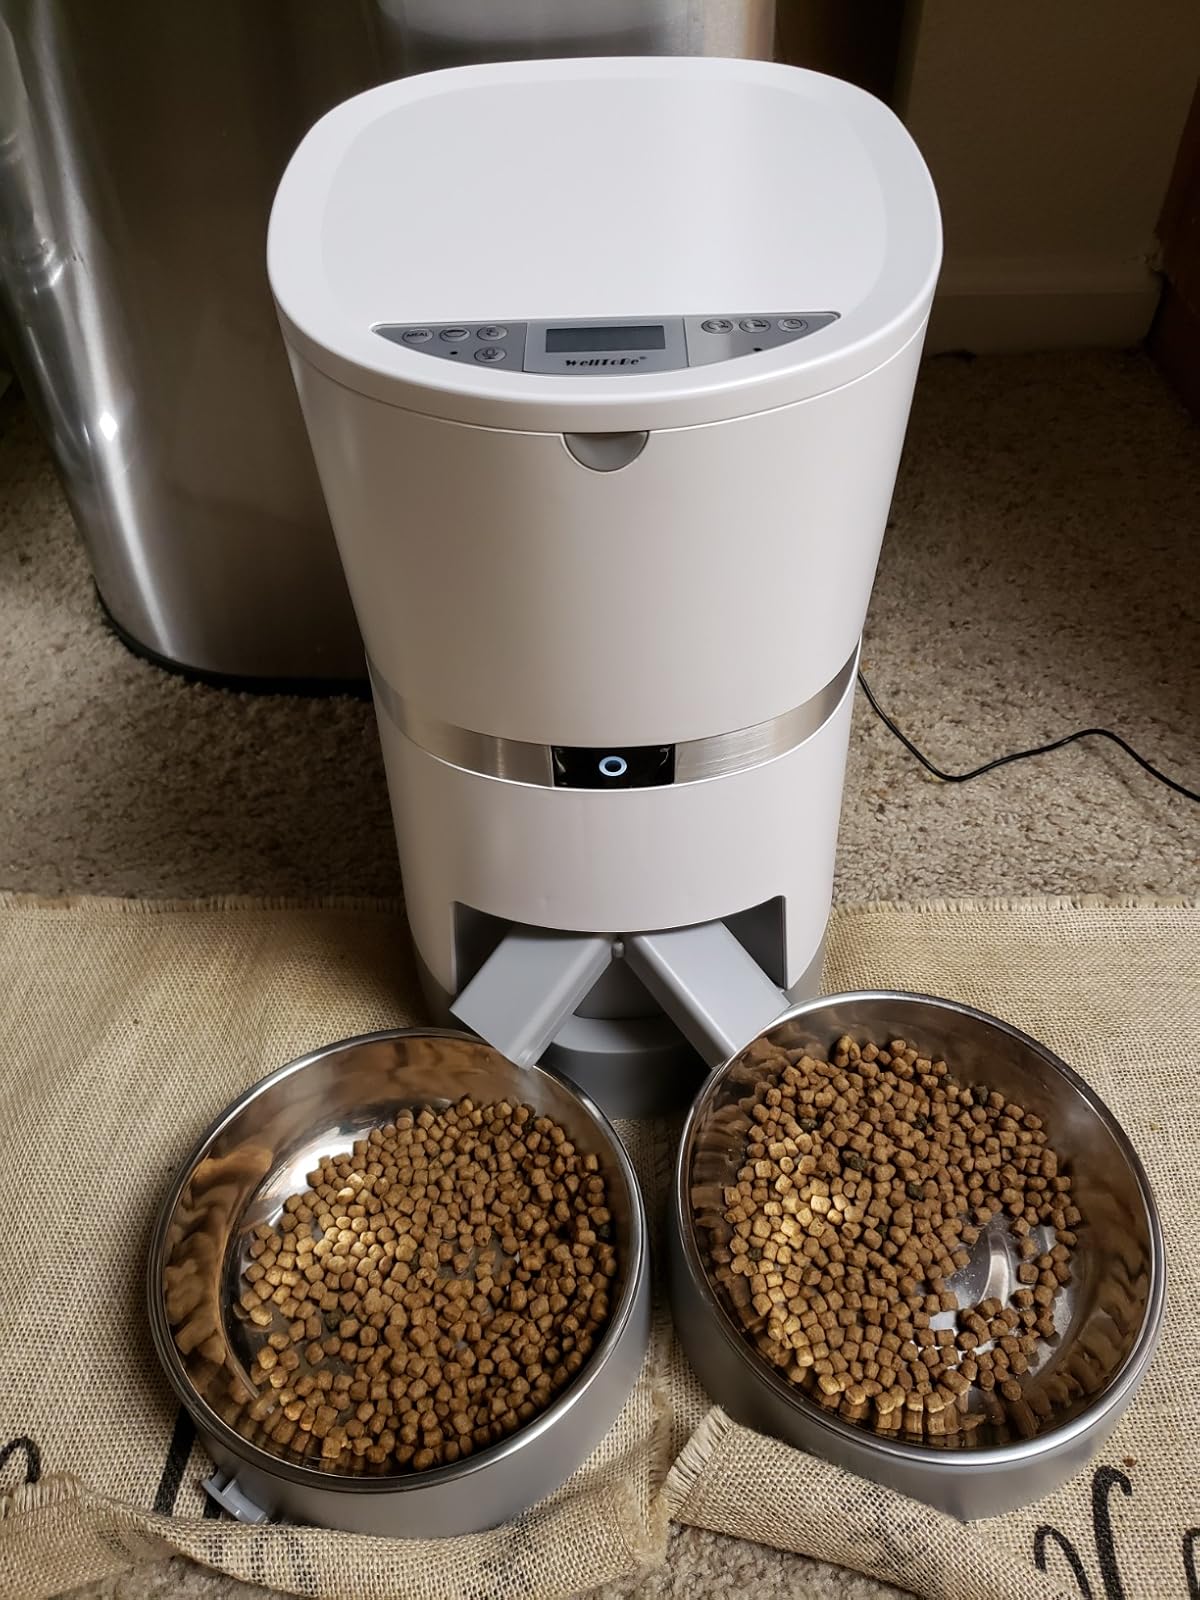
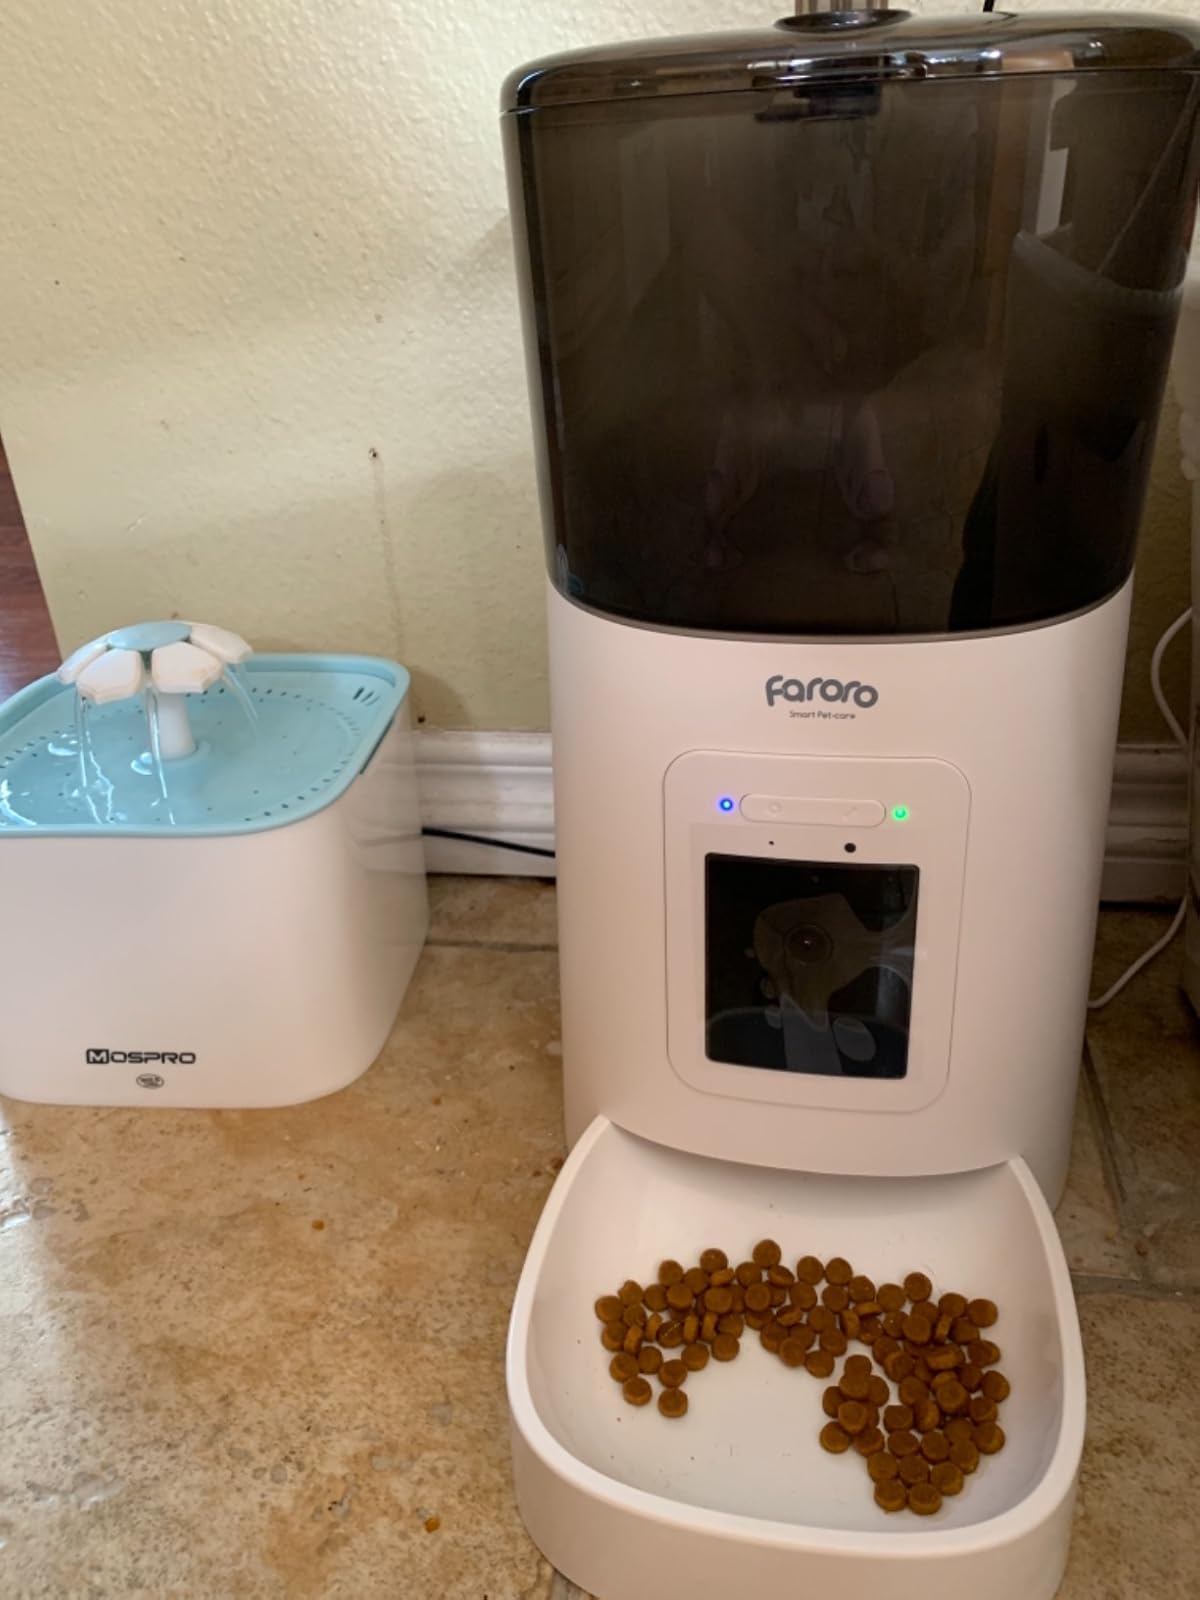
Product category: items_feeder
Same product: no